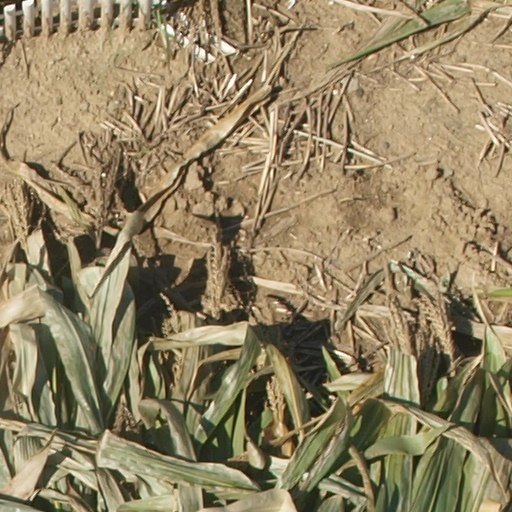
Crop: maize; corn